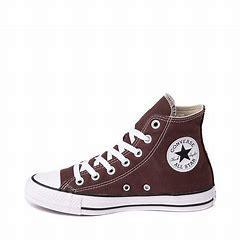
Brand: Converse
Model: Chuck Taylor All